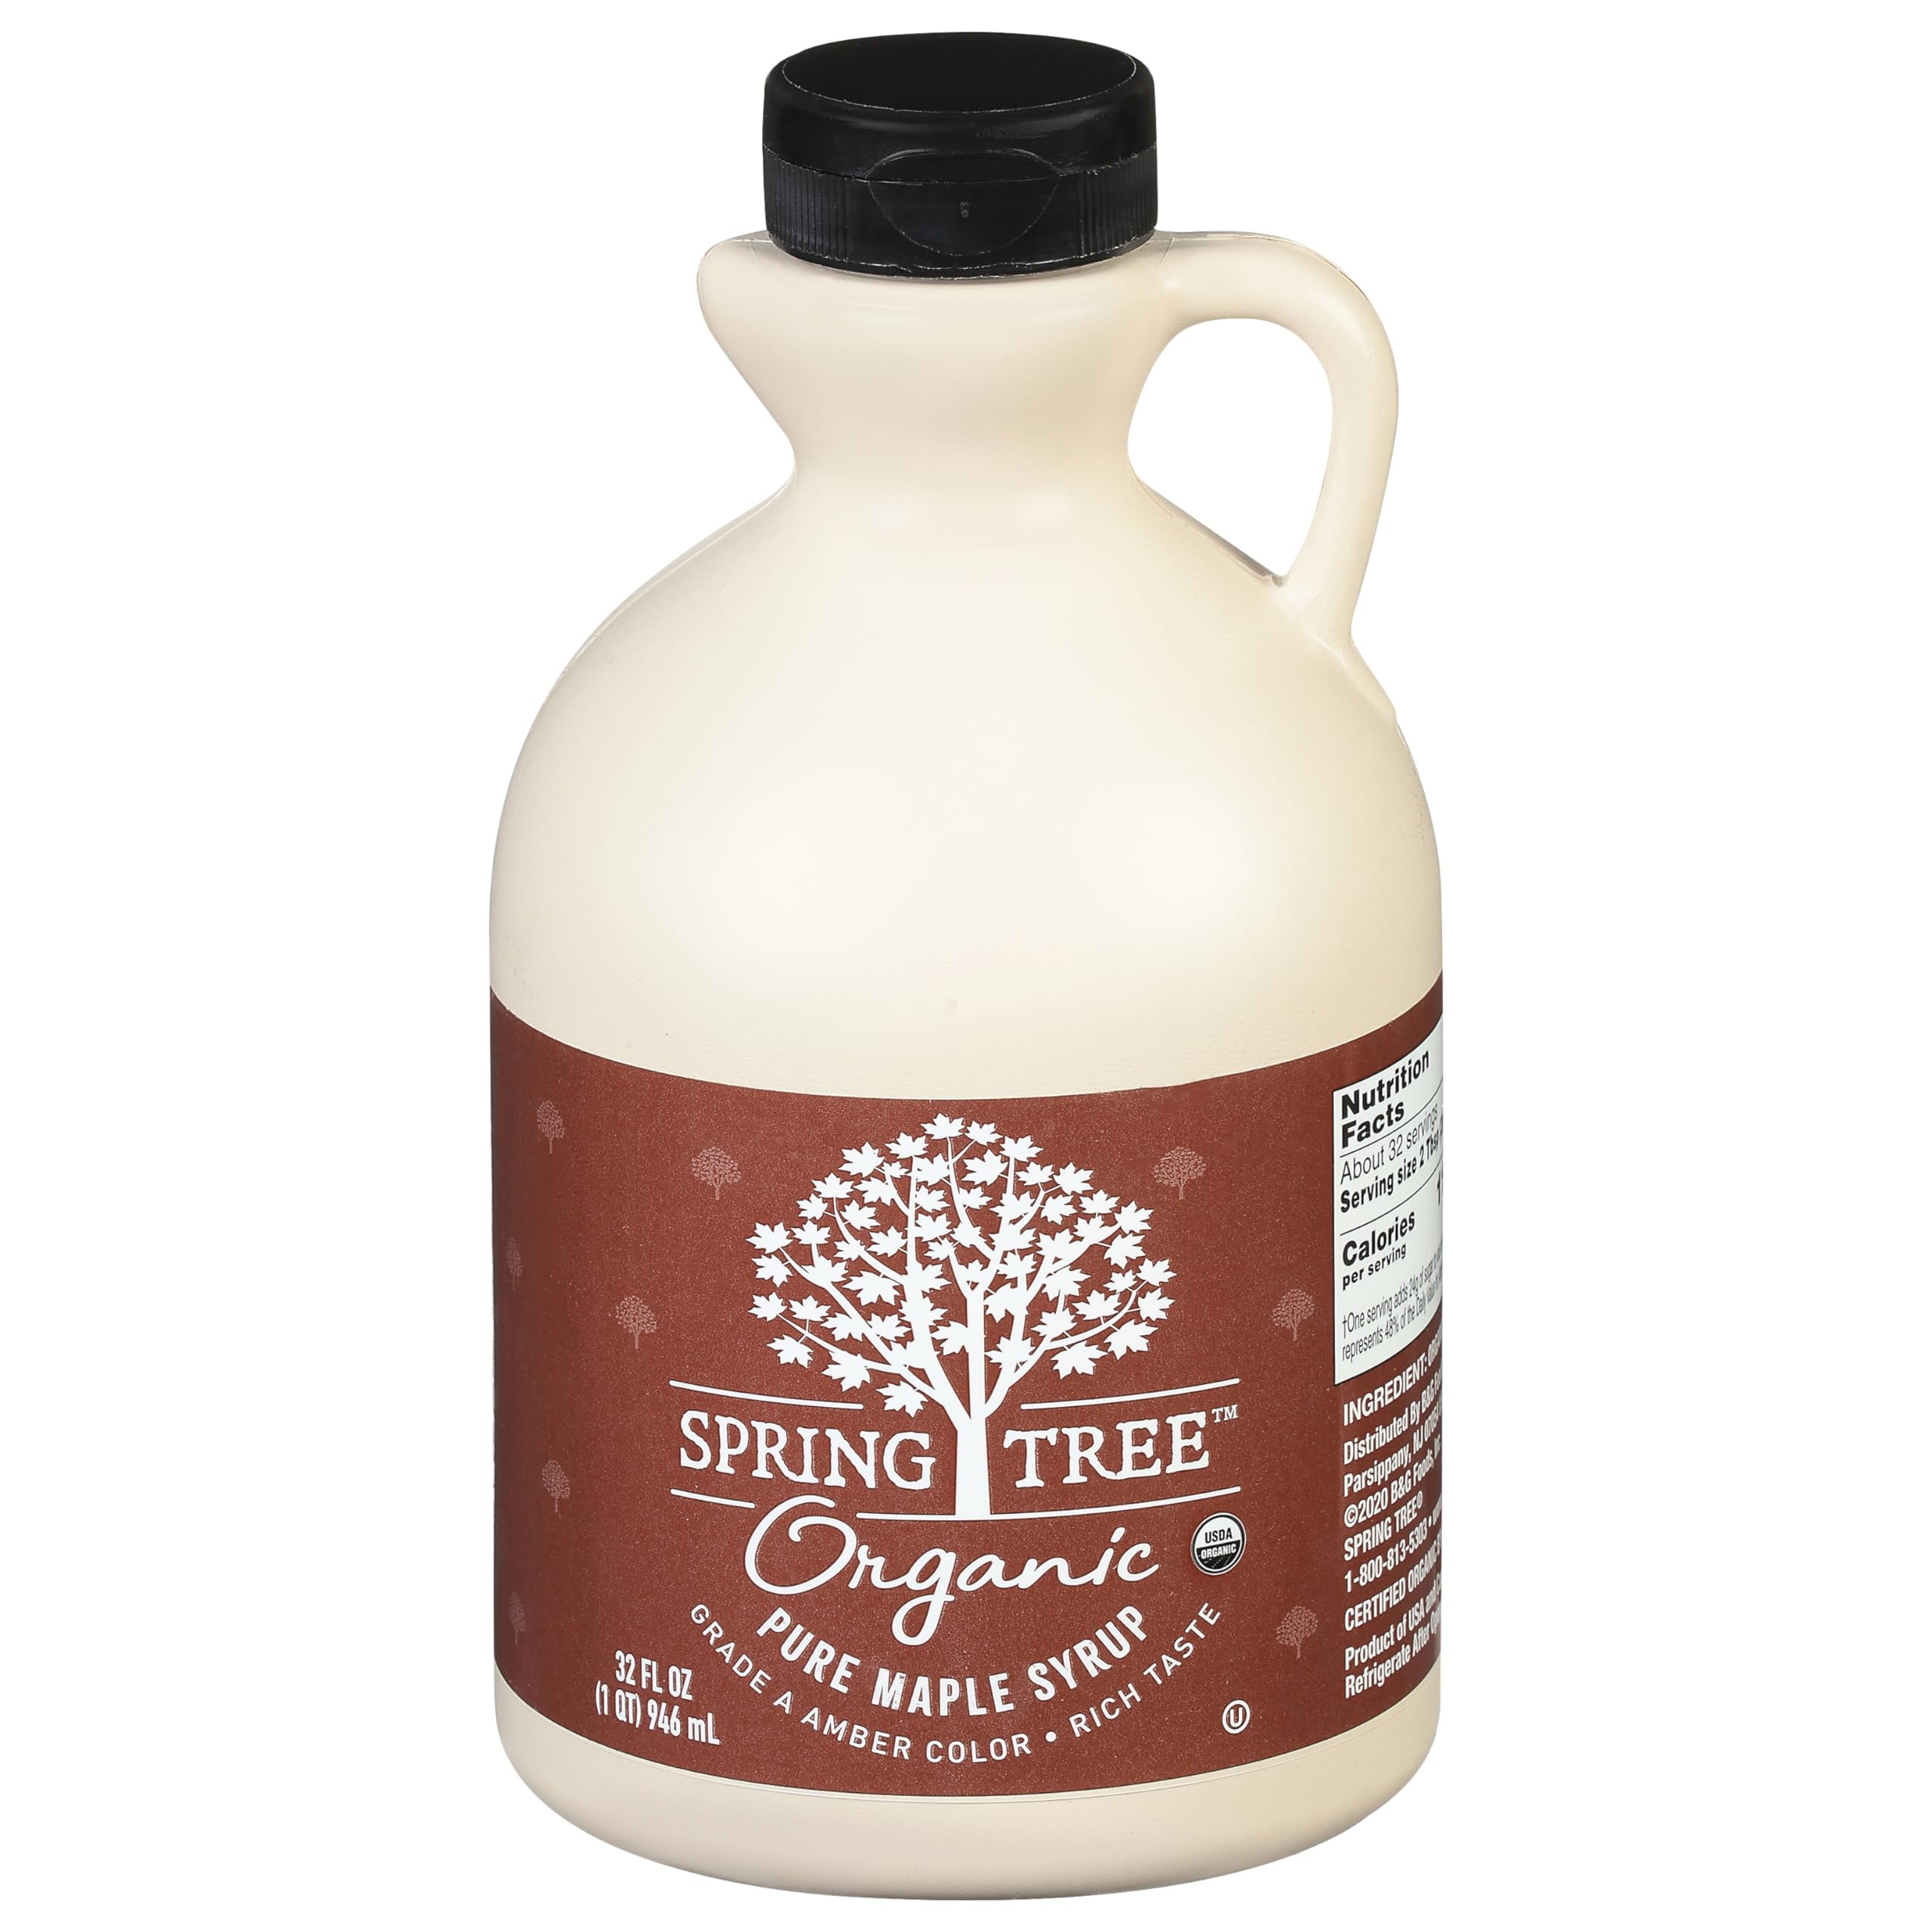
Item Name: Spring Tree Organic Maple Syrup, Extra Dark, 1 Quart (Pack of 12)
Bullet Point 1: Sweet, delicious maple syrup
Bullet Point 2: Perfect for use in all your favorite recipes
Bullet Point 3: Great on pancakes or waffles
Bullet Point 4: Try it as a dessert topping
Bullet Point 5: Organic
Value: 384.0
Unit: Fl Oz

Price: 39.99